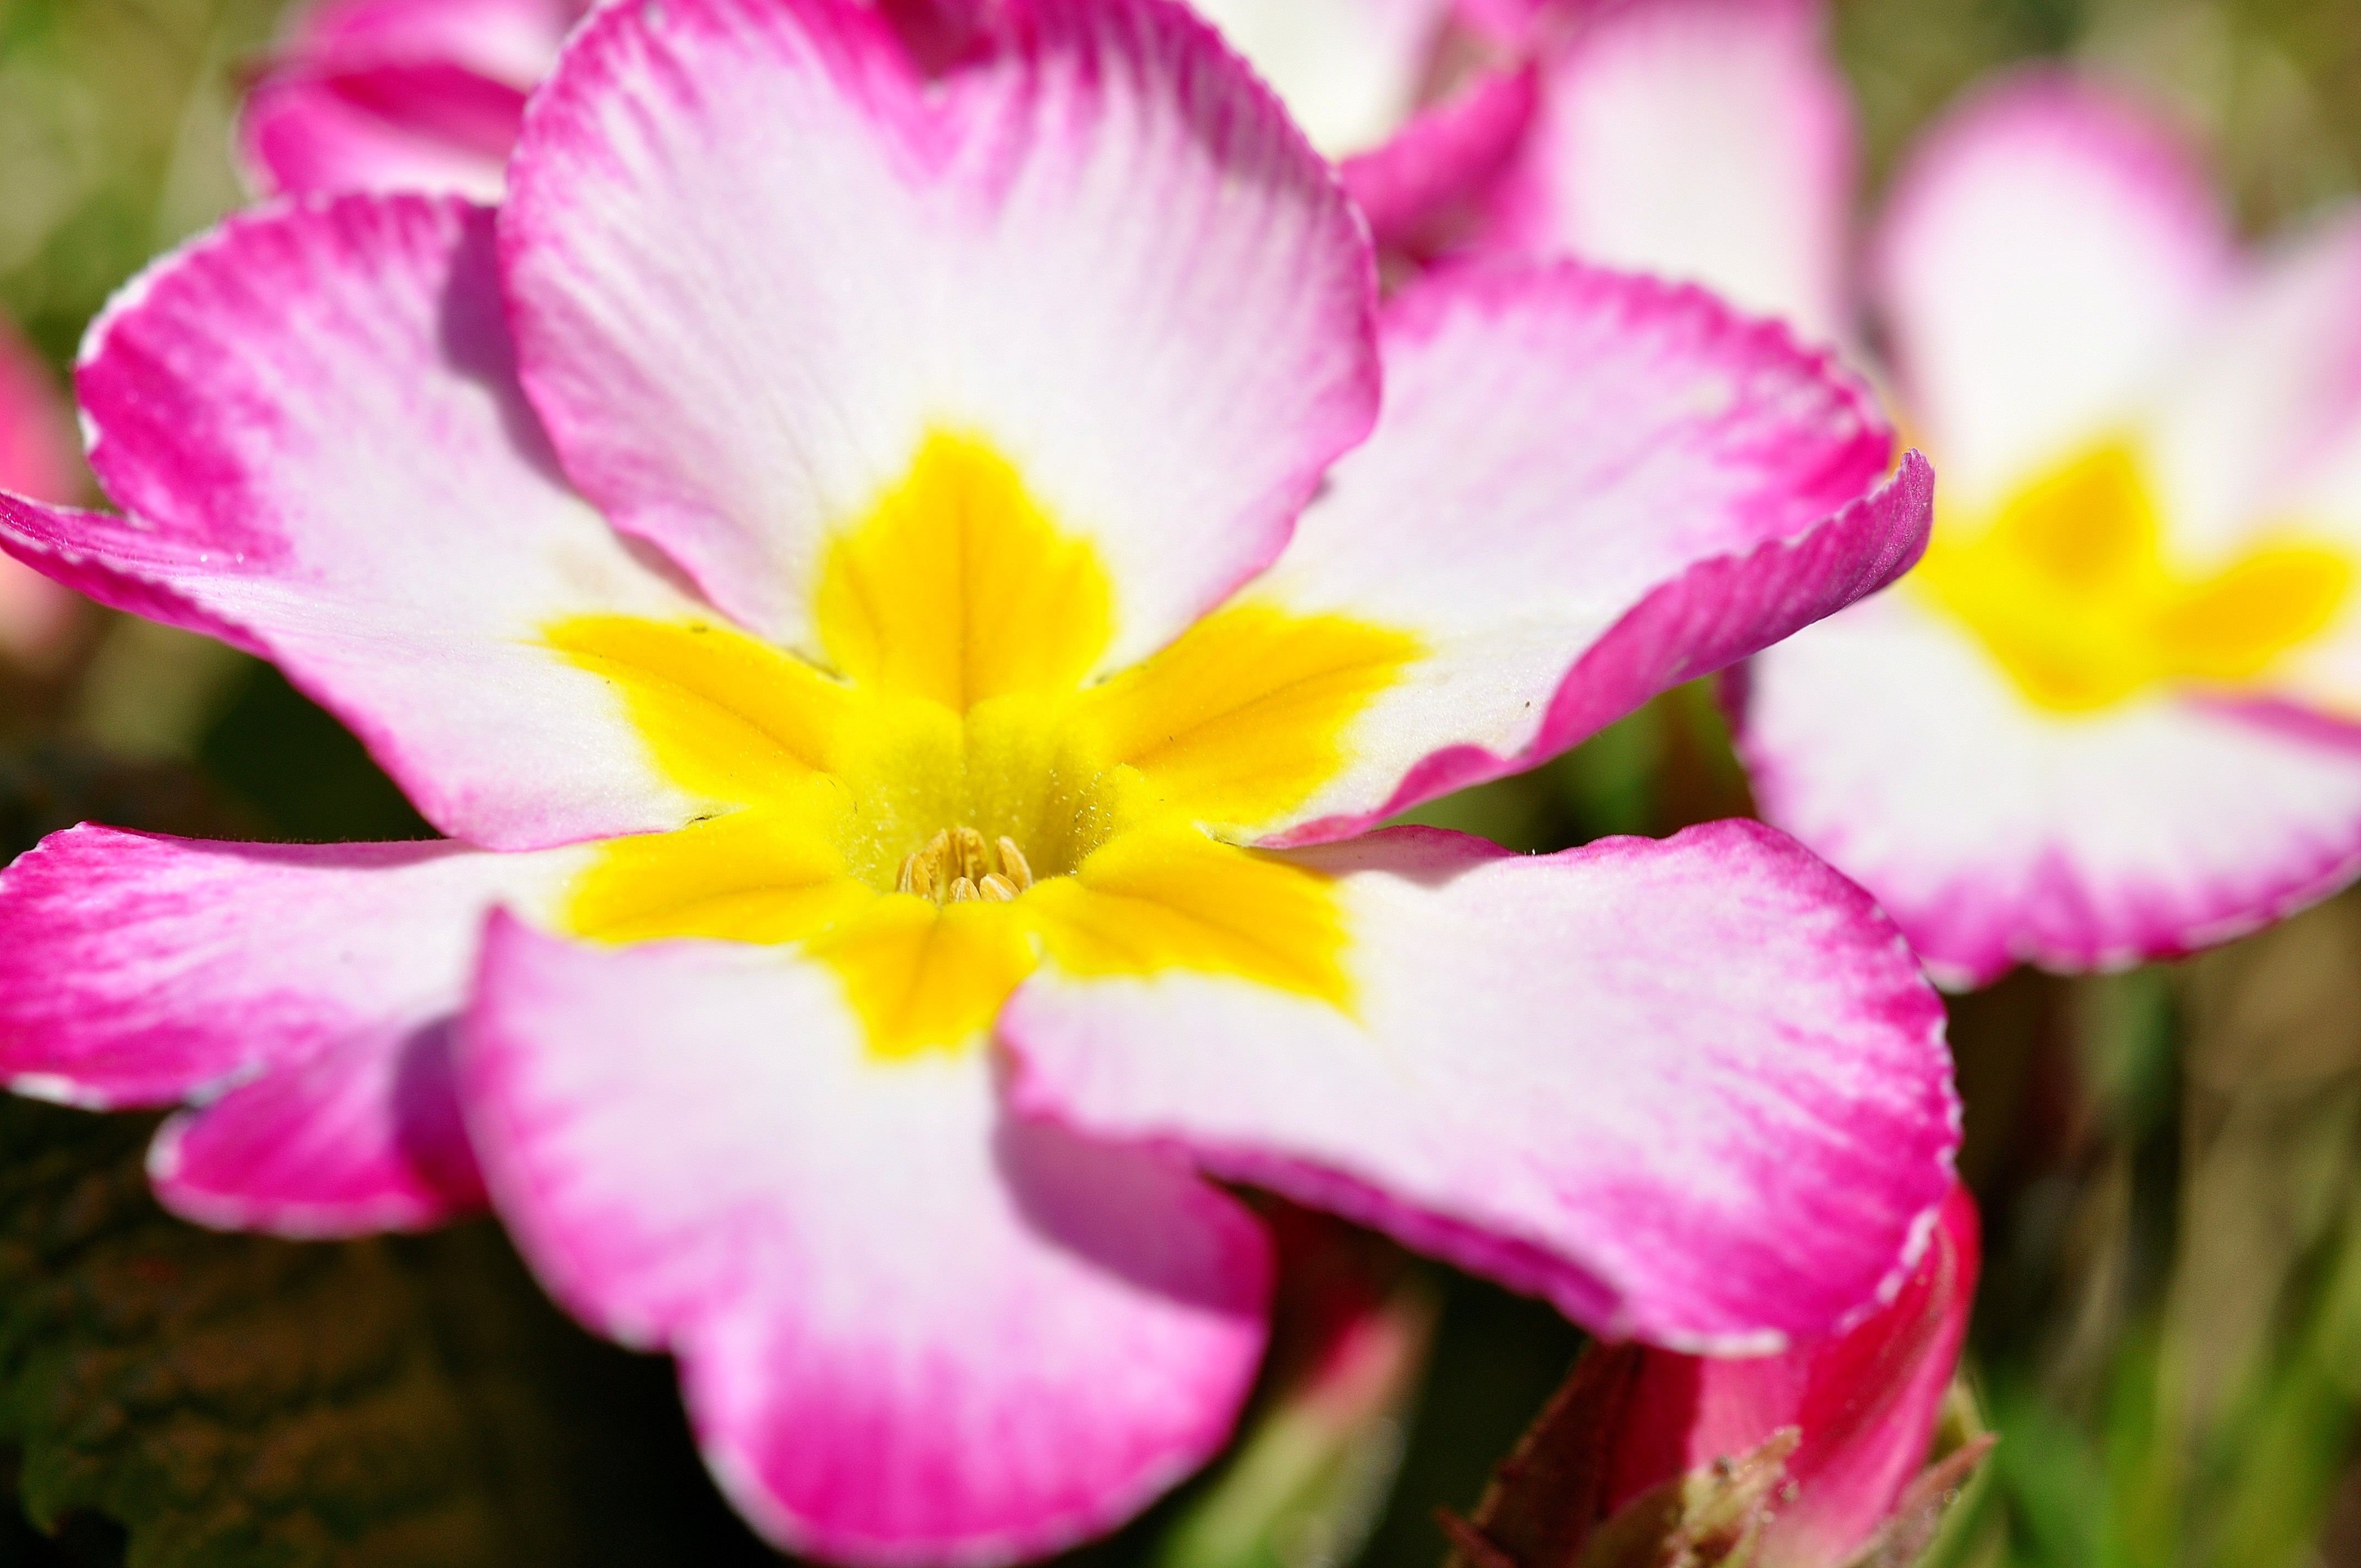
nature, blossom, plant, white, flower, petal, bloom, spring, yellow, garden, pink, close, flora, primrose, early bloomer, spring flower, macro photography, flowering plant, cattleya, land plant